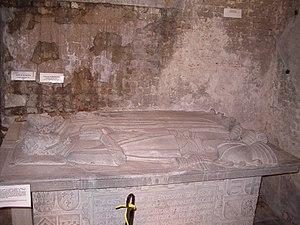
Gisants de Pierre Tenremonde et de Marie de la Hamaïde son épouse dans la chapelle de l'église de Bachy.
Bachy est une commune française située dans le département du Nord, en région Hauts-de-France.